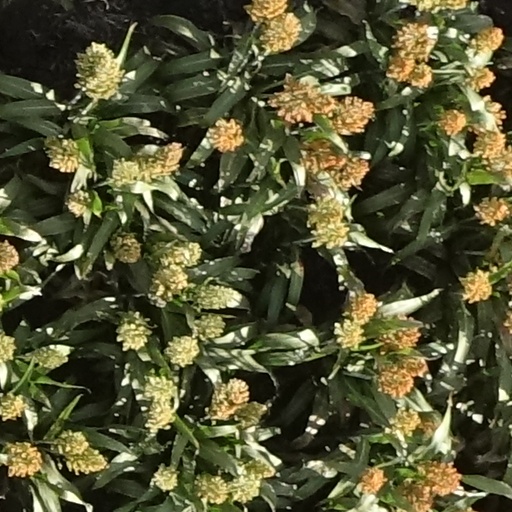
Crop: sorghum